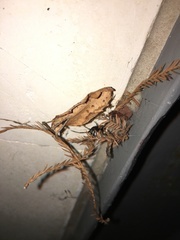
Species: Lactrodectus_hesperus